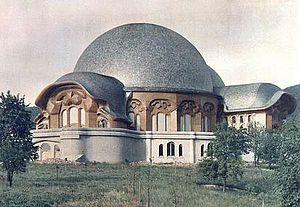
Le Goetheanum est un bâtiment érigé sur la colline de Dornach, à 10 km au sud de Bâle. Il constitue le siège de la Société anthroposophique universelle et de l’École Libre de Science de l'Esprit fondées par Rudolf Steiner qui lui a donné ce nom en référence aux travaux de Johann Wolfgang von Goethe.
L'ésotérisme est l'ensemble des enseignements secrets réservés à des initiés. Ce terme, dont le sens diffère de façon notable selon les époques et les auteurs, est parfois utilisé dans la culture populaire pour parler de courants de pensée marginaux à composante secrète ou étrange à dimension spirituelle.